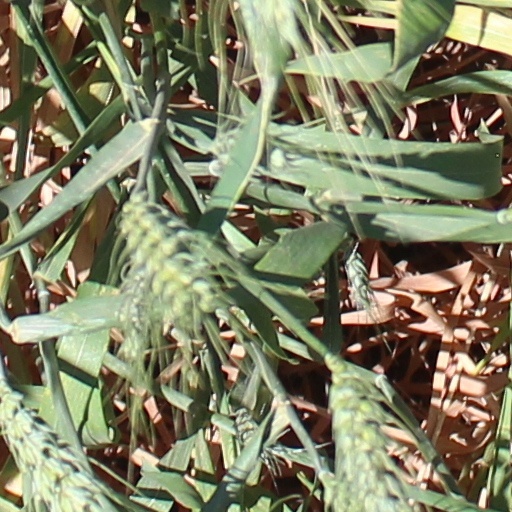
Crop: wheat